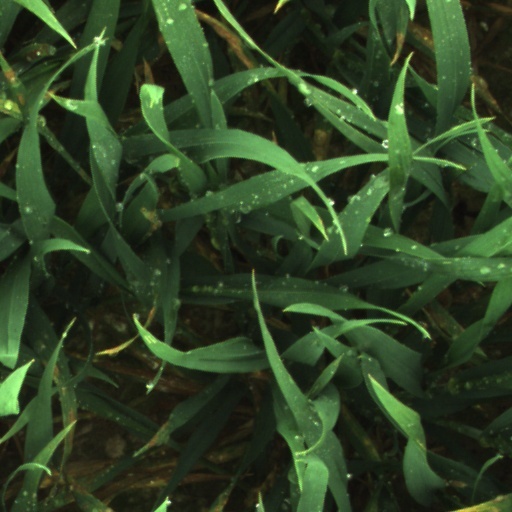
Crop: wheat